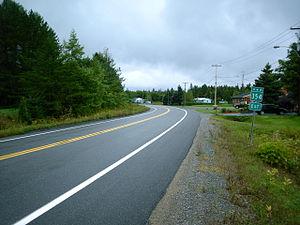
La route 354 est une route régionale québécoise située sur la rive nord du fleuve Saint-Laurent. Elle dessert les régions administratives de la Mauricie et de la Capitale-Nationale.